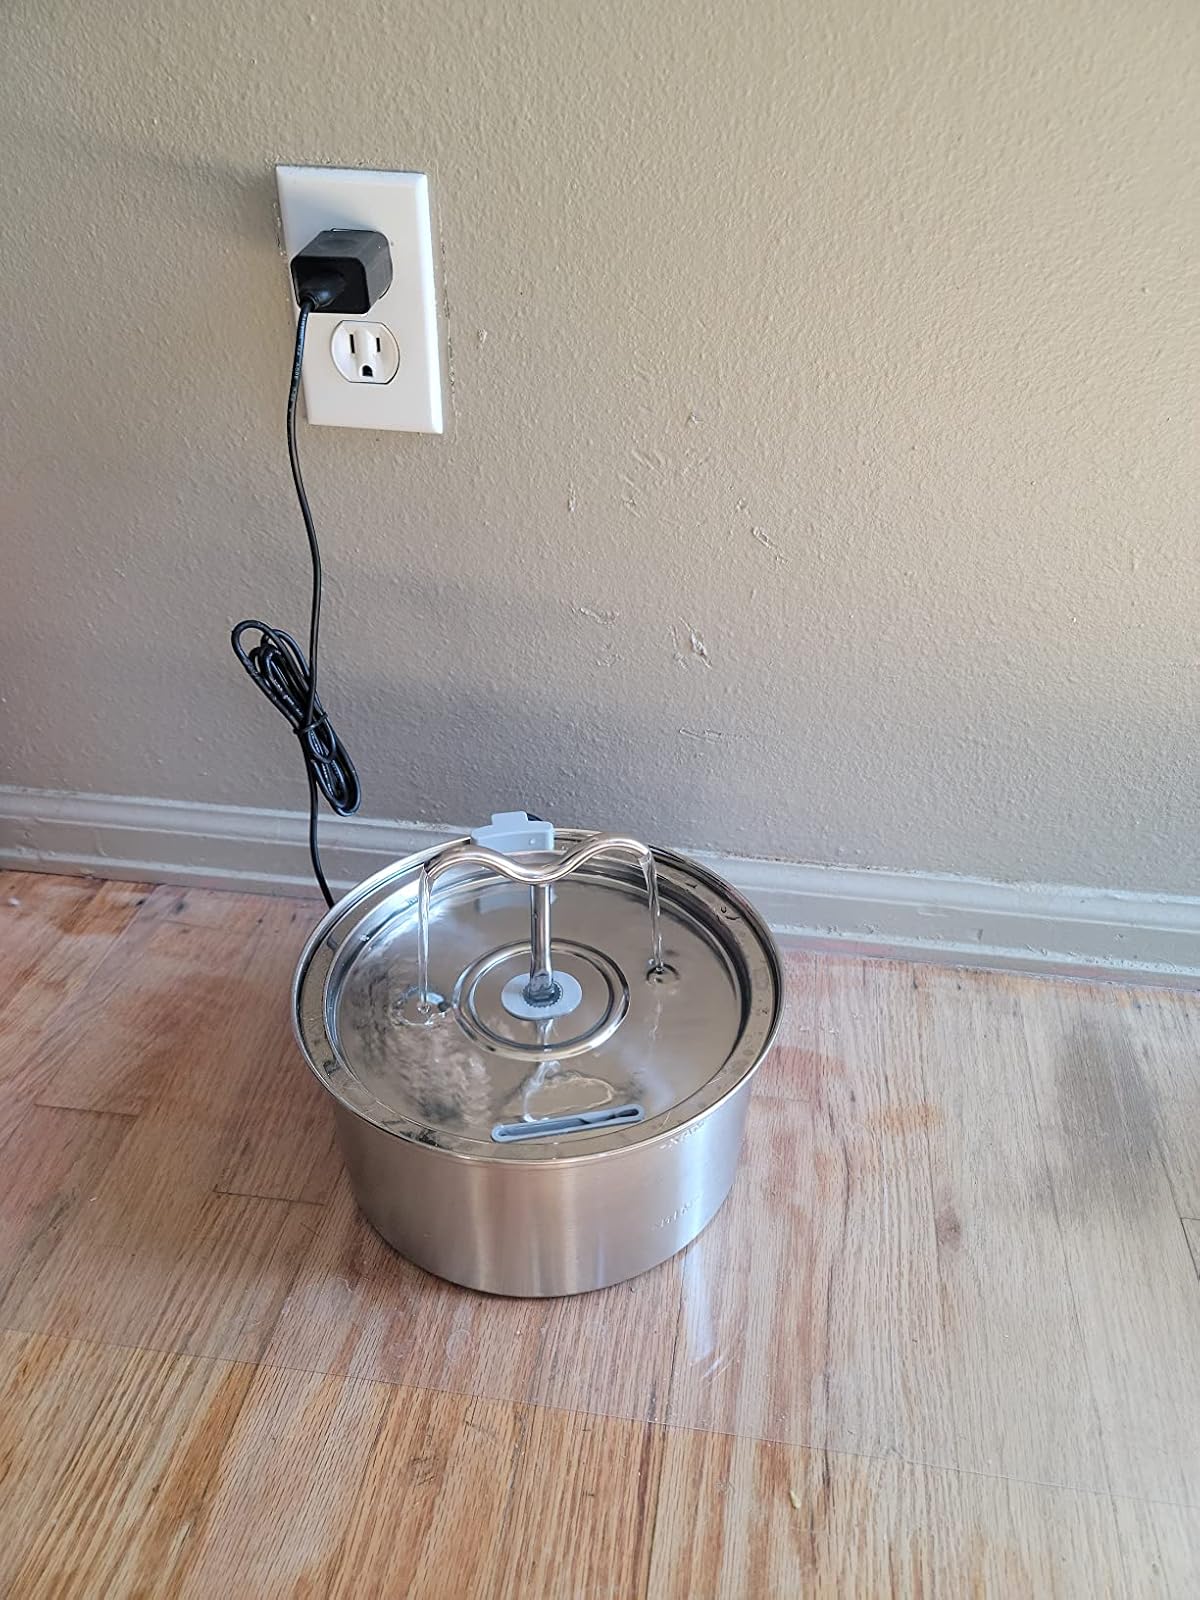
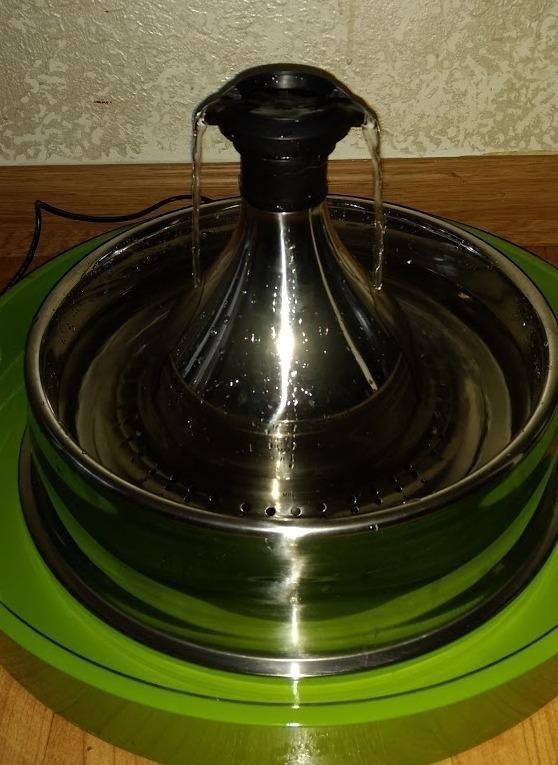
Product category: items_bowl
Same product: no